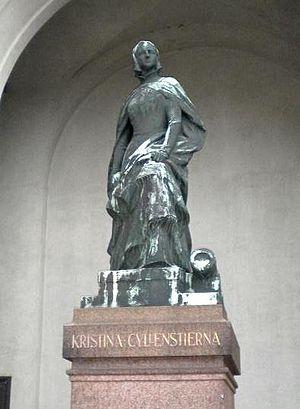
Christine Gyllenstierna, née en 1494 et morte en 1559, est une femme d'état, régente et héroïne suédoise.